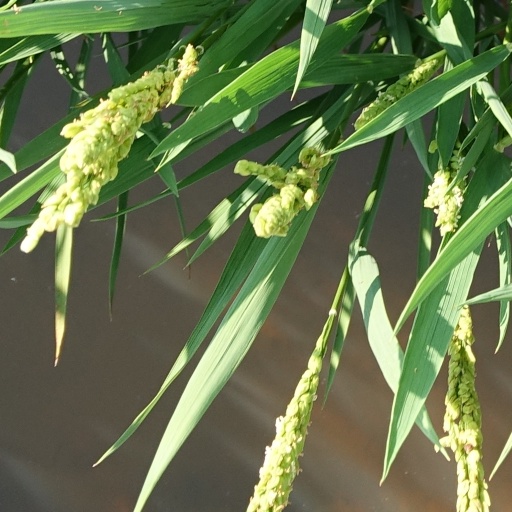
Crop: rice